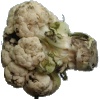
Label: Cauliflower 1